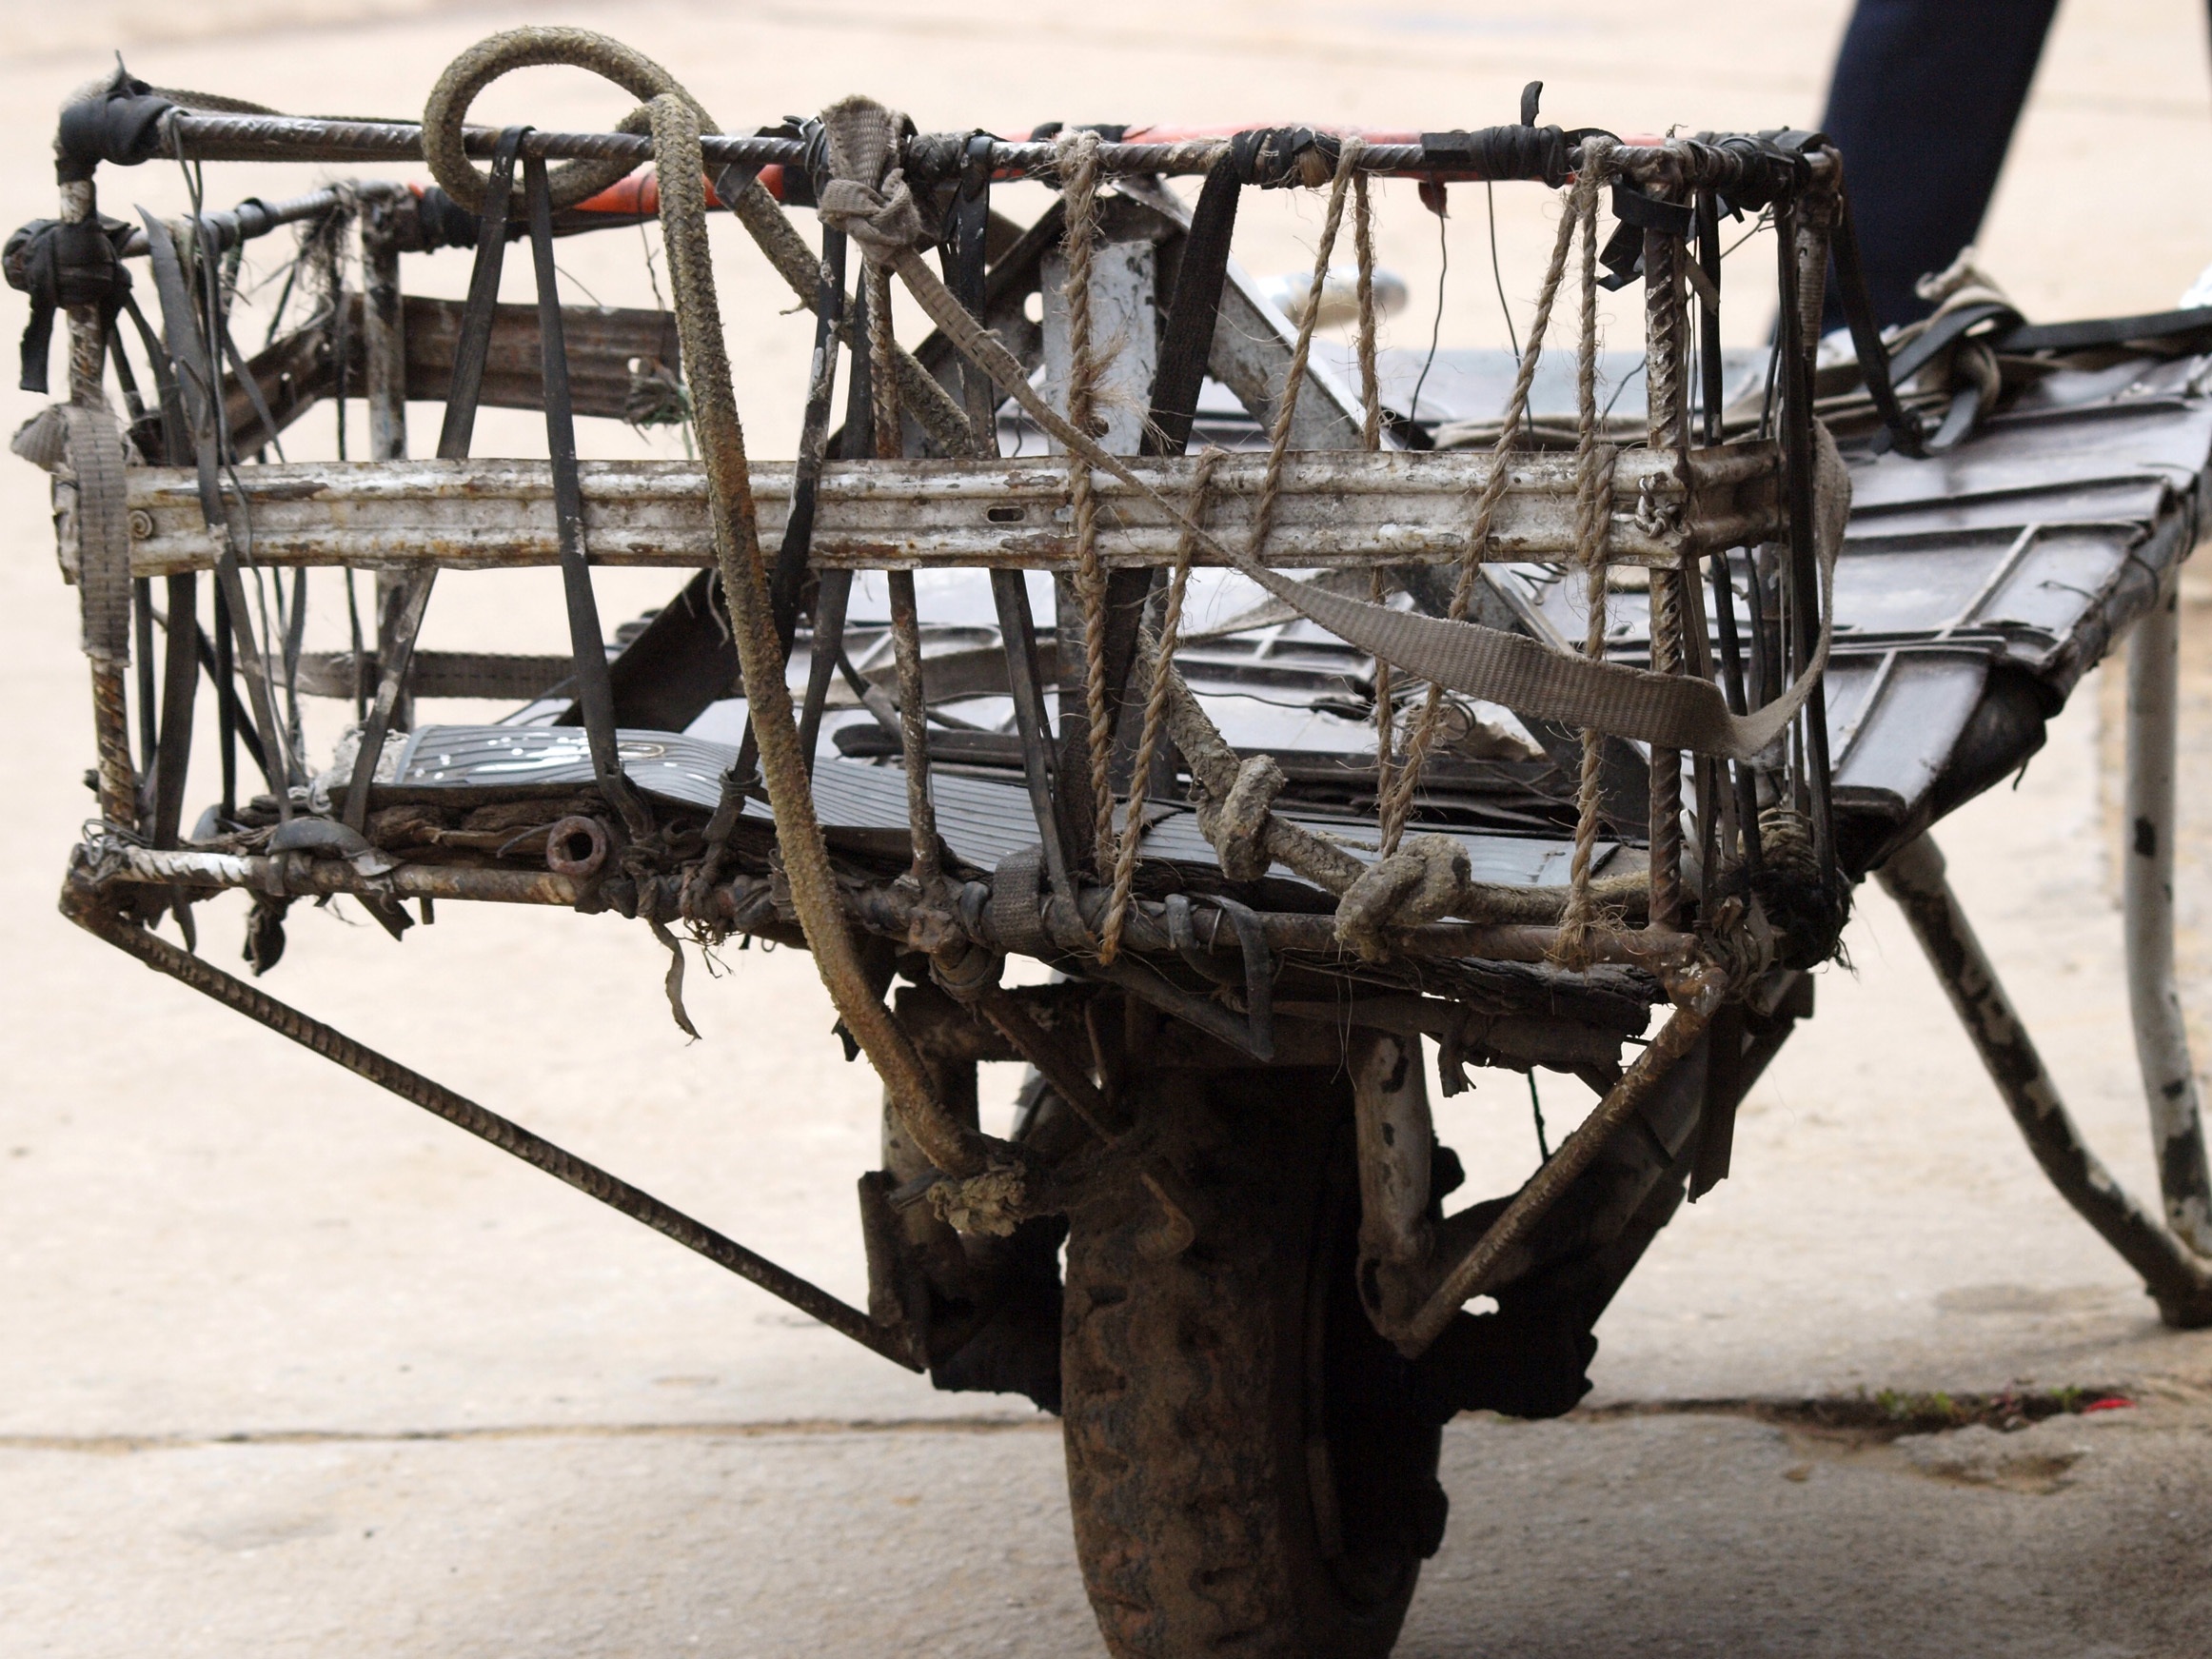
wheel, cart, jeep, transport, truck, vehicle, africa, bumper, engine, chassis, auto part, automotive exterior, automotive engine part